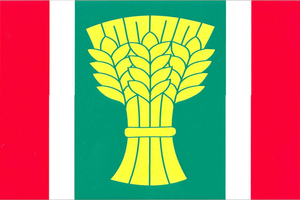
Bezměrov est une commune du district de Kroměříž, dans la région de Zlín, en Tchéquie. Sa population s'élevait à 520 habitants en 2018.